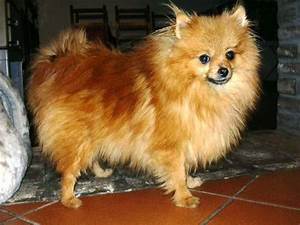
Label: cane